Tony Rominger

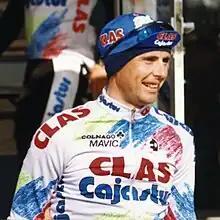
Rominger at the 1993 Paris–Nice

Tony Rominger (born 27 March 1961) is a Swiss former professional road racing cyclist who won the Vuelta a España in 1992, 1993 and 1994 and the Giro d'Italia in 1995.